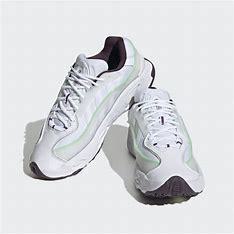
Brand: Adidas
Model: Oznova